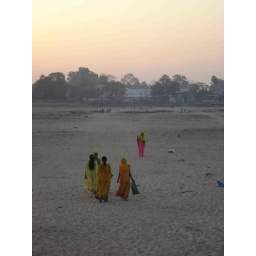
The river bed of Niranjana river....will become a river in monsoon season